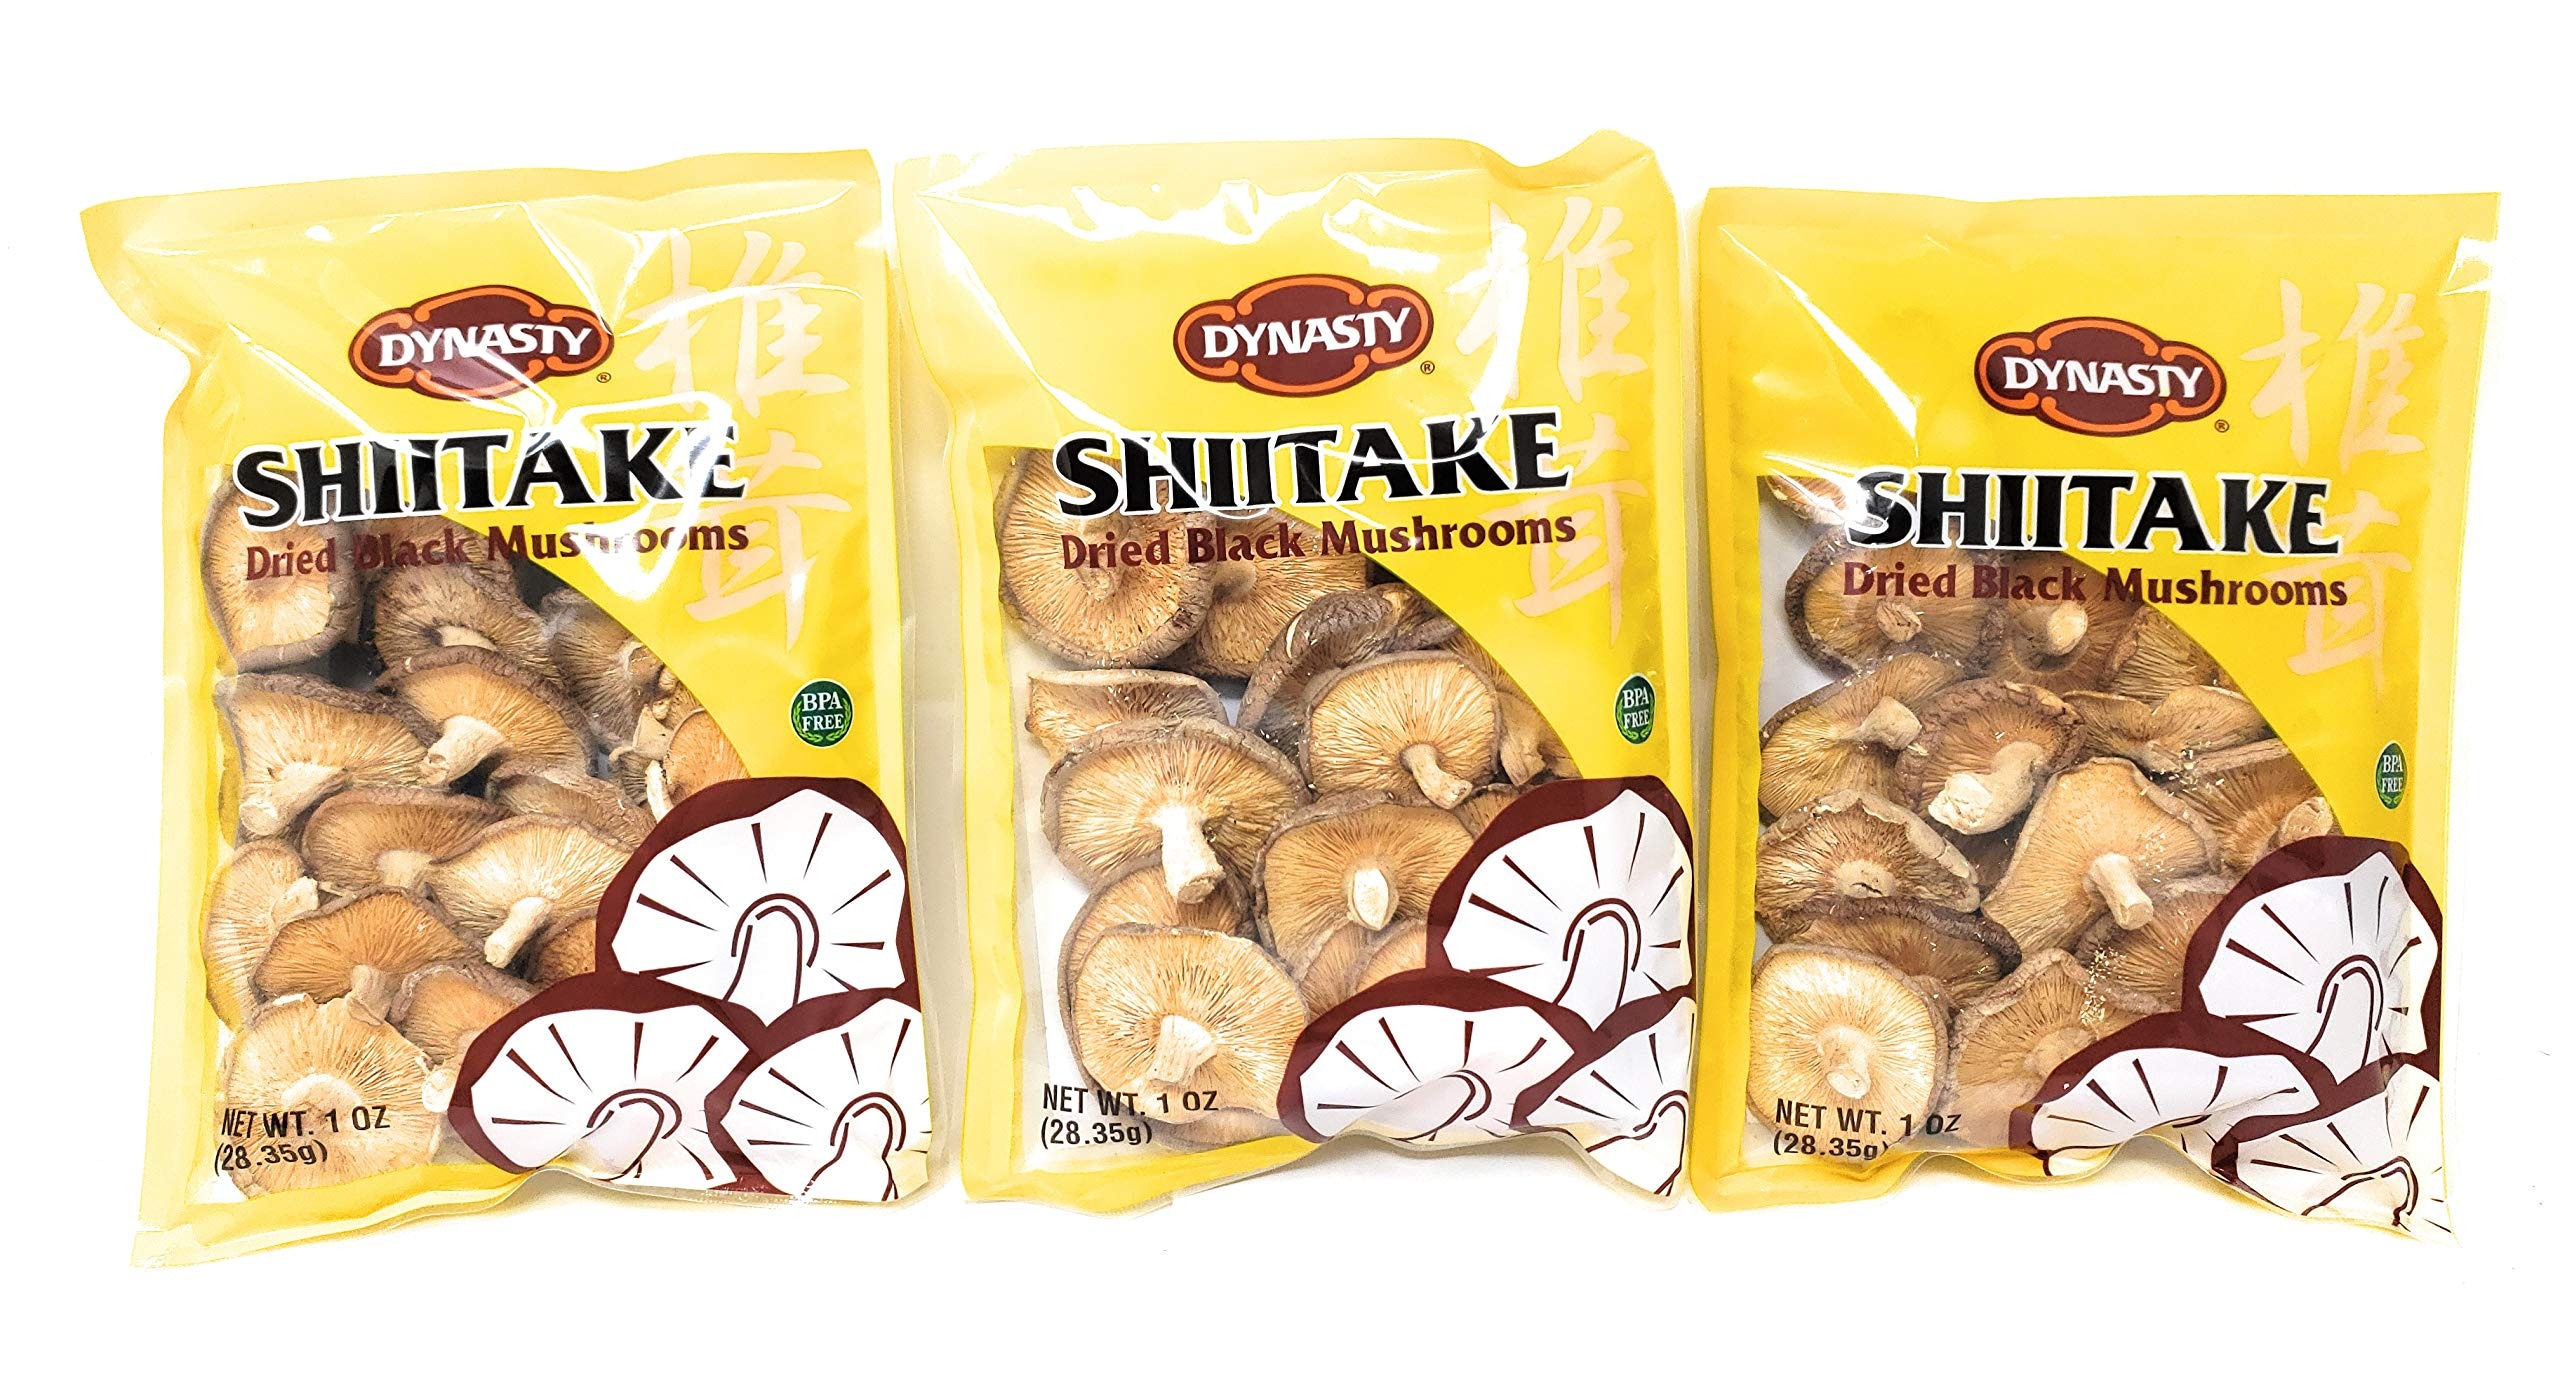
Item Name: Dynasty Shiitake Whole Dried Black Mushrooms (3 Pack, Total of 3oz)
Product Description: Directions: Soak shiitake in warm water for 30 minutes. Drain. Squeeze excess liquid from shiitake. Remove and discard shiitake stems. Leave shiitake whole, thinly slice, chop or dice, as desired.
Value: 3.0
Unit: Ounce

Price: 8